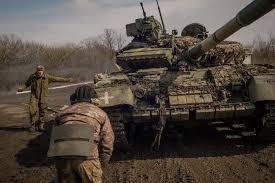
Label: Tank